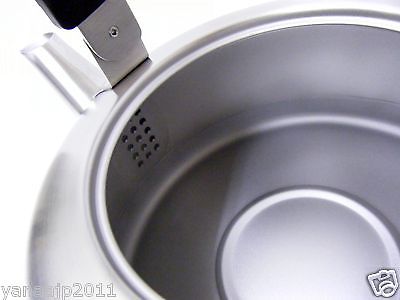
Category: kettle